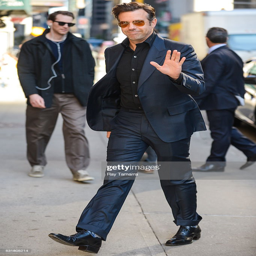
actor enters show with taping .